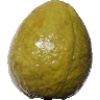
Label: Guava 1